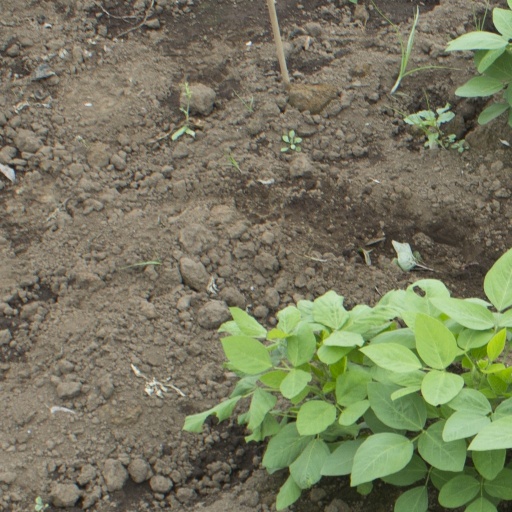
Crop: soybean